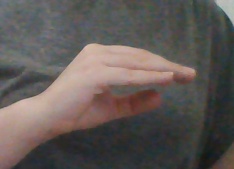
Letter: jeem